Joe Saddi

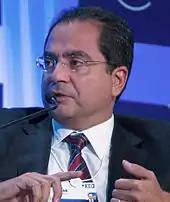
Saddi in 2012

Joseph Saddi is a Lebanese businessman and consultant who was based in the United Arab Emirates leading privatization efforts in the energy, mining, and steel sectors. He is currently the Minister of Energy and Water in the Cabinet of Nawaf Salam since February 8, 2025.